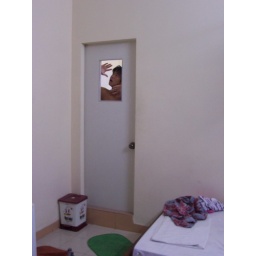
Angus in the weird bathroom door